Udyan Abha Toofan Express

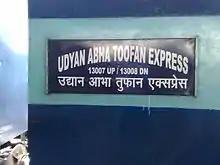

The 13007 / 13008 Udyan Abha Toofan Express was an Express train belonging to Indian Railways – Eastern Railway zone that used to run between and Sri Ganganagar in India.